Saudi Arabia

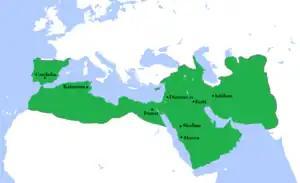
At its greatest extent, the Umayyad Caliphate (661–750) covered and 62 million people (29 per cent of the world's population), making it one of the largest empires in history in both area and proportion of the world's population. It was also larger than any previous empire in history.

Shortly before the advent of Islam, apart from urban trading settlements (such as Mecca and Medina), much of what was to become Saudi Arabia was populated by nomadic pastoral tribal societies. The Islamic prophet Muhammad was born in Mecca in about 570 CE. In the early 7th century, Muhammad united the various tribes of the peninsula and created a single Islamic religious polity. Following his death in 632, his followers expanded the territory under Muslim rule beyond Arabia, conquering territory in the Iberian Peninsula in the west, to parts of Central and South Asia in the east, in a matter of decades. Arabia became a more politically peripheral region of the Muslim world as the focus shifted to the newly conquered lands.